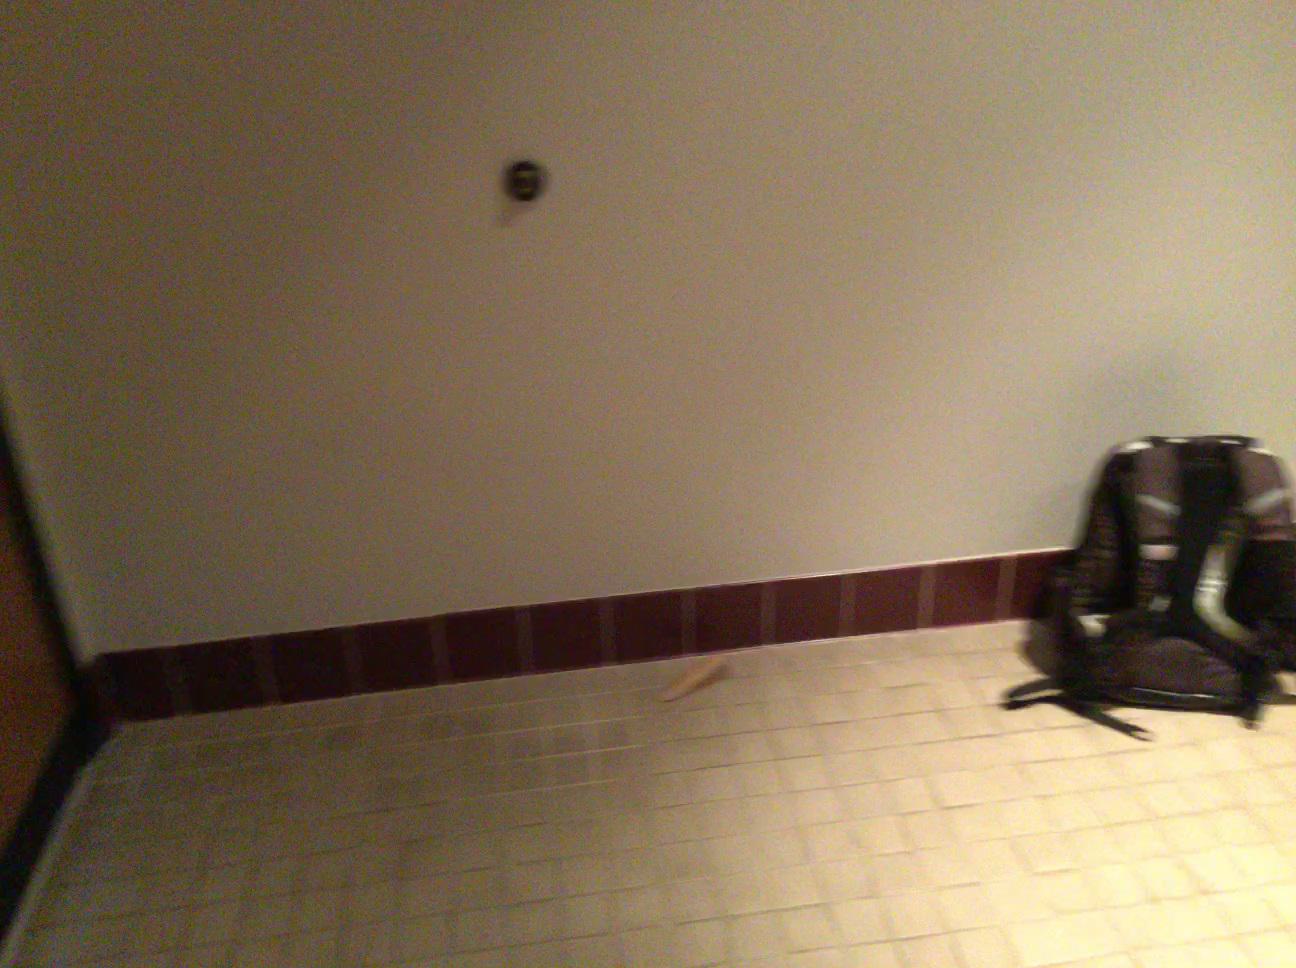
Question: In the image, there is the door. Pinpoint several points within the vacant space situated in front of the door from the object's perspective. Your final answer should be formatted as a list of tuples, i.e. [(x1, y1), ...], where each tuple contains the x and y coordinates of a point satisfying the conditions above. The coordinates should be between 0 and 1, indicating the normalized pixel locations of the points.
Answer: [(0.267, 0.994), (0.049, 0.978), (0.106, 0.967), (0.162, 0.957), (0.218, 0.945), (0.273, 0.935), (0.066, 0.923), (0.120, 0.912), (0.174, 0.903), (0.227, 0.893), (0.279, 0.882), (0.083, 0.873), (0.133, 0.864), (0.184, 0.854), (0.235, 0.845), (0.284, 0.836), (0.096, 0.827), (0.145, 0.818), (0.194, 0.810), (0.242, 0.801), (0.289, 0.792), (0.110, 0.786), (0.156, 0.778), (0.202, 0.770), (0.248, 0.761), (0.293, 0.753), (0.122, 0.749), (0.166, 0.741), (0.210, 0.733), (0.254, 0.725), (0.297, 0.718)]